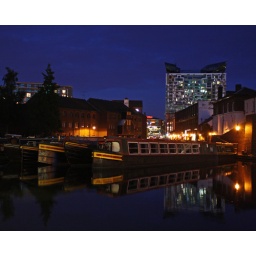
Another shot of Gas Street Basin showing some of the boats and in the background the amazing building called The Cube.